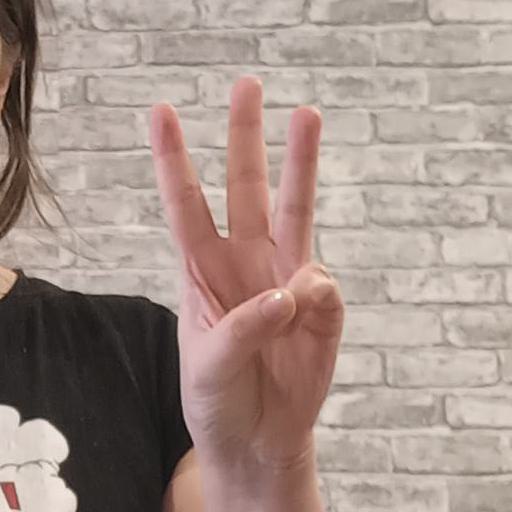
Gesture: three